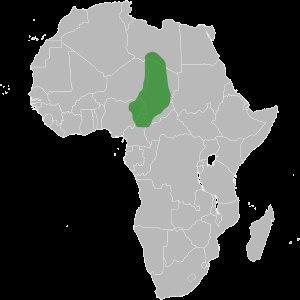
L'État du Tchad dans ses frontières actuelles est une création de la colonisation européenne. Ses frontières sont la résultante de négociations entre Français, Anglais et Allemands dans les années 1880. Mais l'espace tchadien possède une histoire riche et relativement bien connue. Il est sans doute l'un des berceaux de l'Humanité comme l'indique la découverte du fossile de Sahelanthropus tchadensis surnommé « Toumaï ». Il a été par la suite le siège de trois grands royaumes sahéliens, le Kanem-Bornou, le Baguirmi et le Ouaddaï.